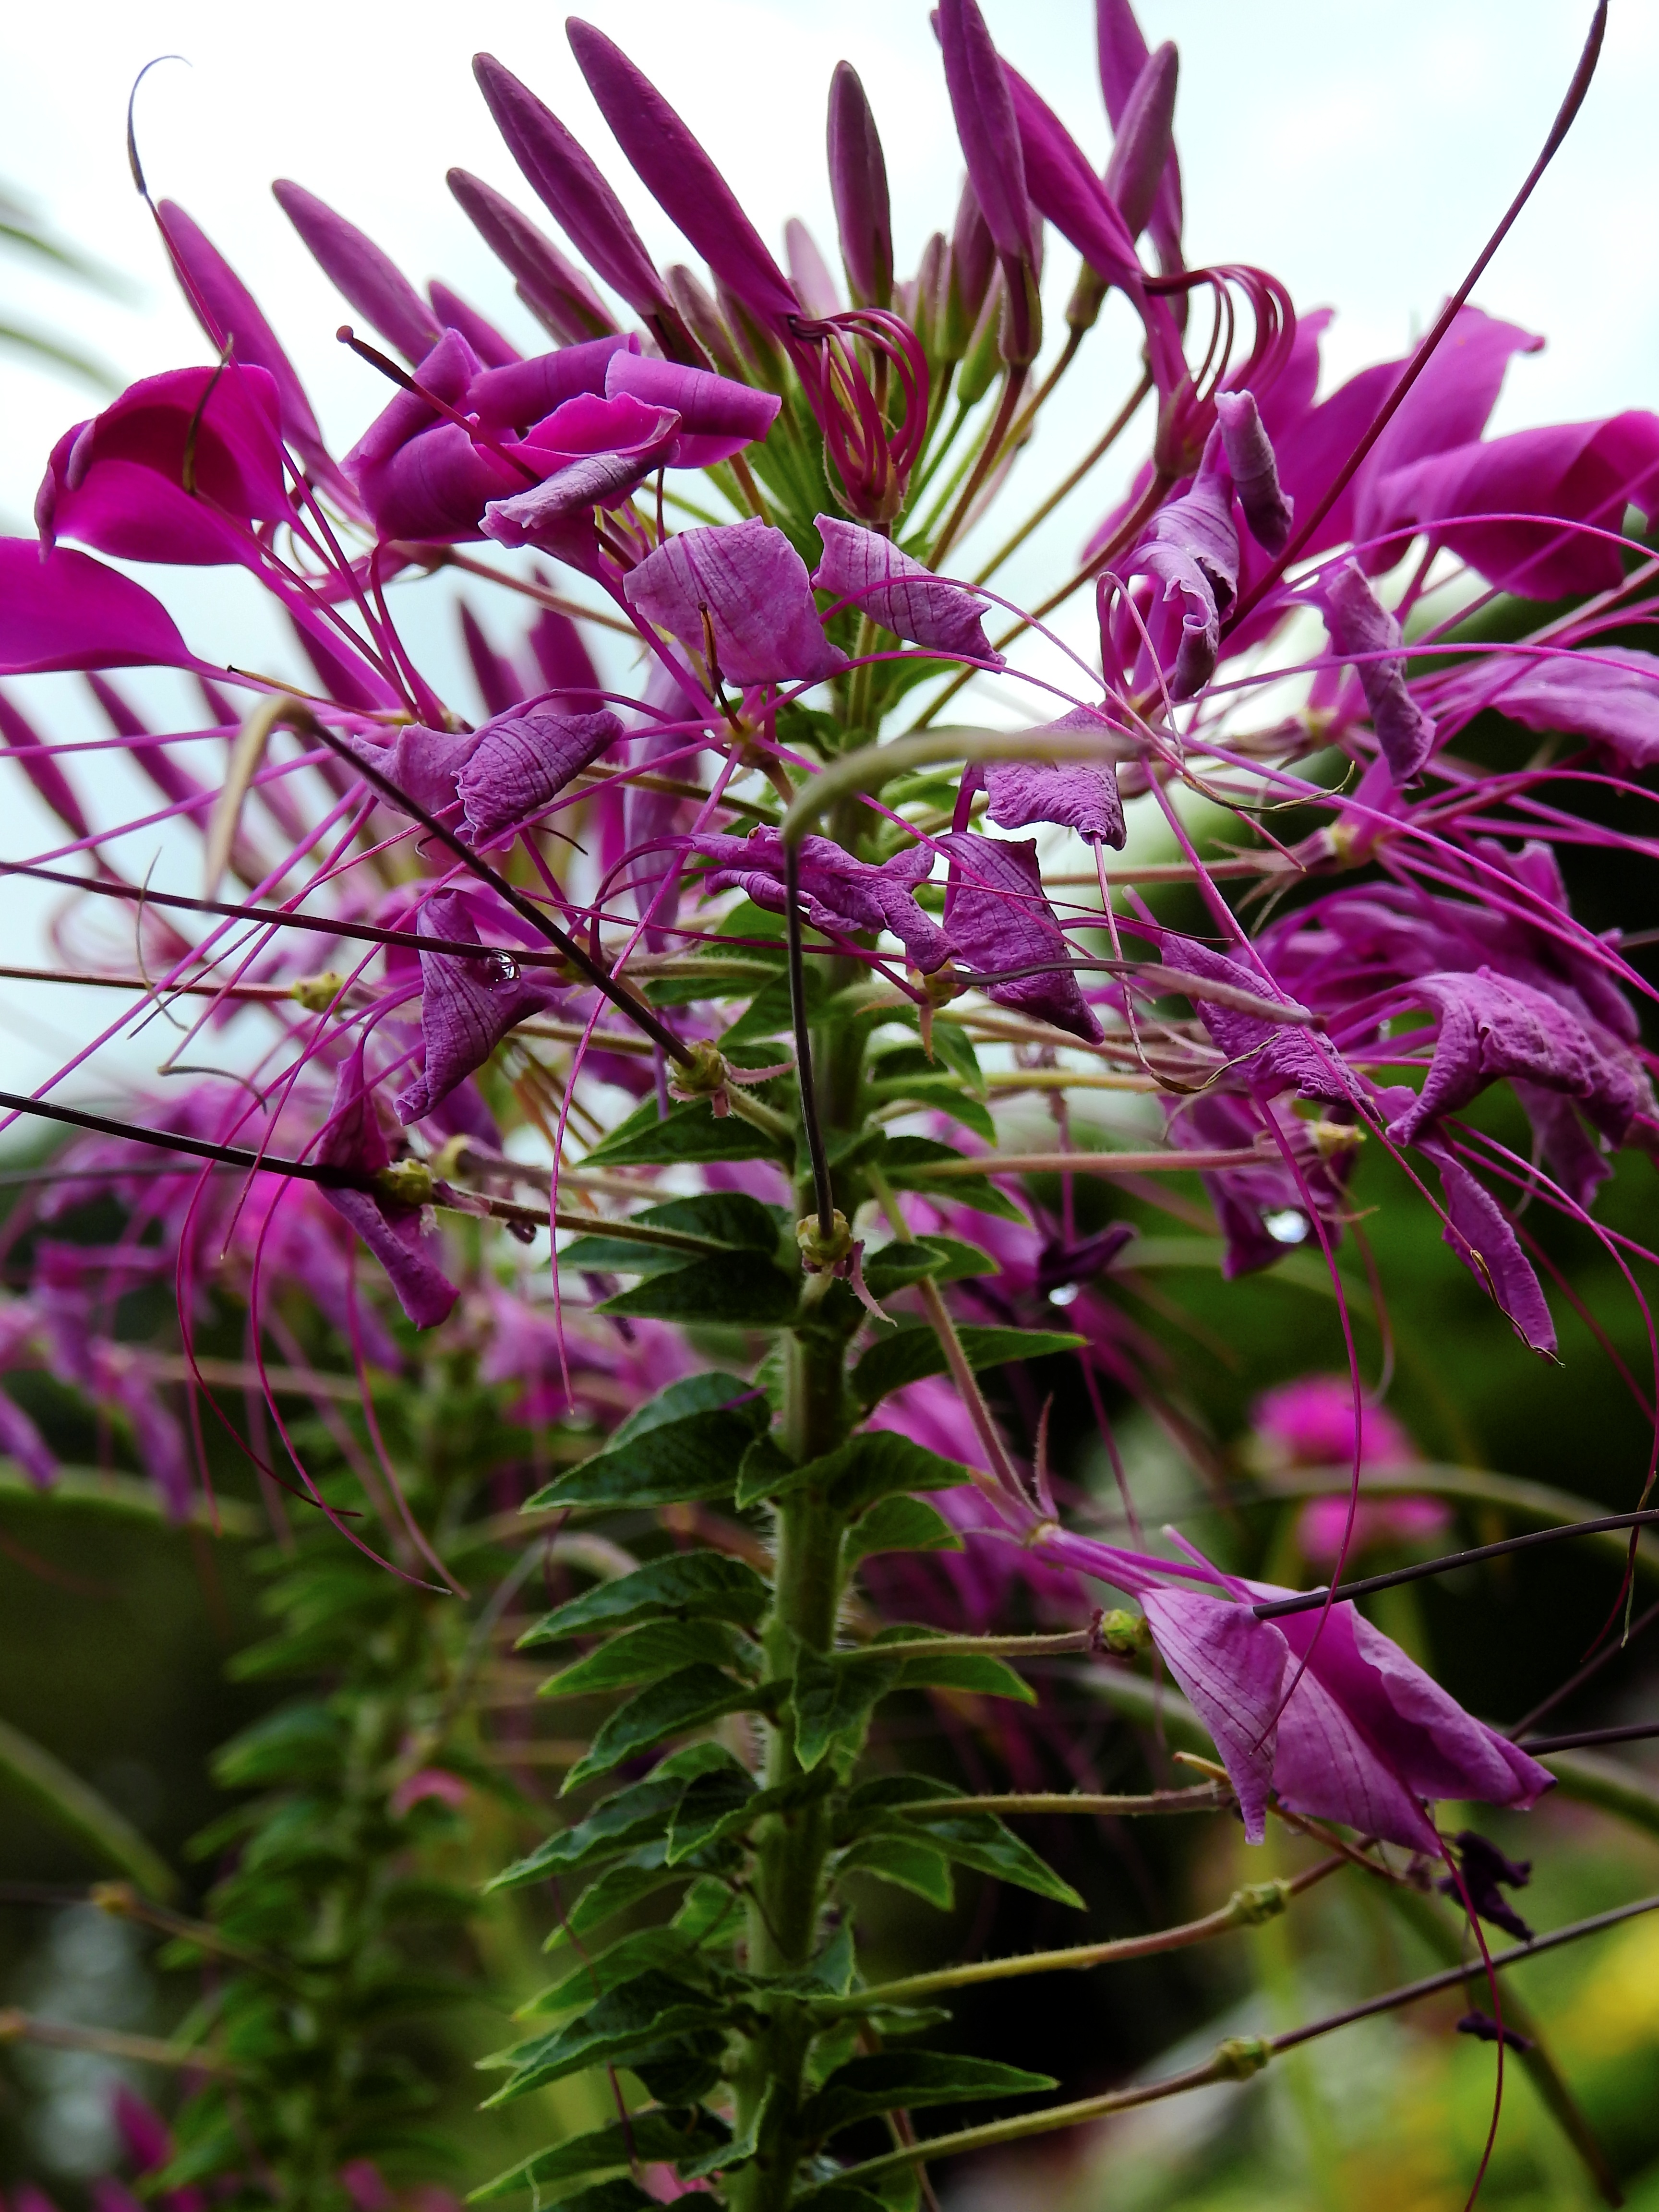
nature, blossom, plant, flower, bloom, botany, pink, flora, wildflower, flowers, shrub, floristry, spider flower, cleome, flowering plant, spider plant, land plant